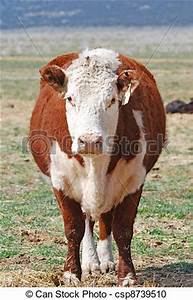
Label: mucca